Ritchie Building

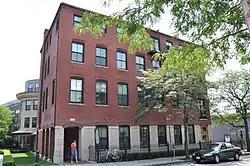

The Ritchie Building is a historic industrial building at 112 Cypress Street in Brookline, Massachusetts. Built in 1883 by Edward Samuel Ritchie, it is a fine example of the Panel Brick style, and is further notable as the factory space in which Ritchie manufactured a nationally distributed line of navigational instruments. The building was listed on the National Register of Historic Places in 1985.